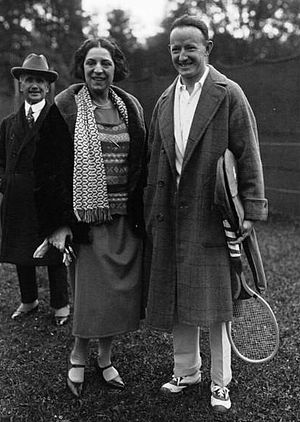
VM i tennis på hardcourt 1923
Suzanne Lenglen og Bill Johnston
Verdensmesterskaberne i tennis på hardcourt i 1923 var det syvende og sidste VM i tennis på hardcourt, som på det tidspunkt i tennishistorien i praksis betød grusbaner. Mesterskaberne blev arrangeret af Fédération Française de Tennis, og det blev spillet i Stade Français i bydelen Saint-Cloud i Paris, Frankrig i perioden 19. - 27. maj 1923. Der blev spillet om fem mesterskabstitler: herresingle, damesingle, herredouble, damedouble og mixed double, og titlerne var officielt anerkendt som verdensmesterskaber af International Lawn Tennis Federation.